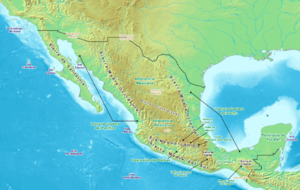
Le Bolsón de Mapimí est un bassin endoréique situé au centre-nord du plateau mexicain. Également connu sous le nom de Comarca Lagunera, il se situe sur le territoire des États mexicains de Durango, Coahuila, Chihuahua et Zacatecas. Il tient son nom de la ville de Mapimí, dans l'État de Durango.
Le plateau mexicain est un plateau couvrant la plupart du nord et du centre du Mexique, pour une superficie d'environ 601 882 km².